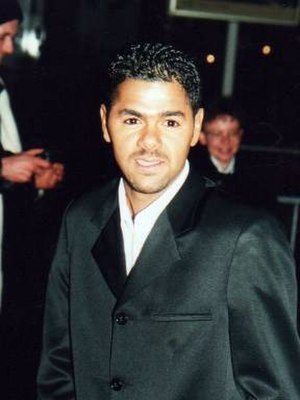
Jamel Debbouze / Karriere / Filmisk arbejde
Jamel Debbouze til den 26. Césarpris-uddeling i 2001.
Jamel Debbouze er en fransk skuespiller, komiker og filmproducer af marokkansk afstamning.